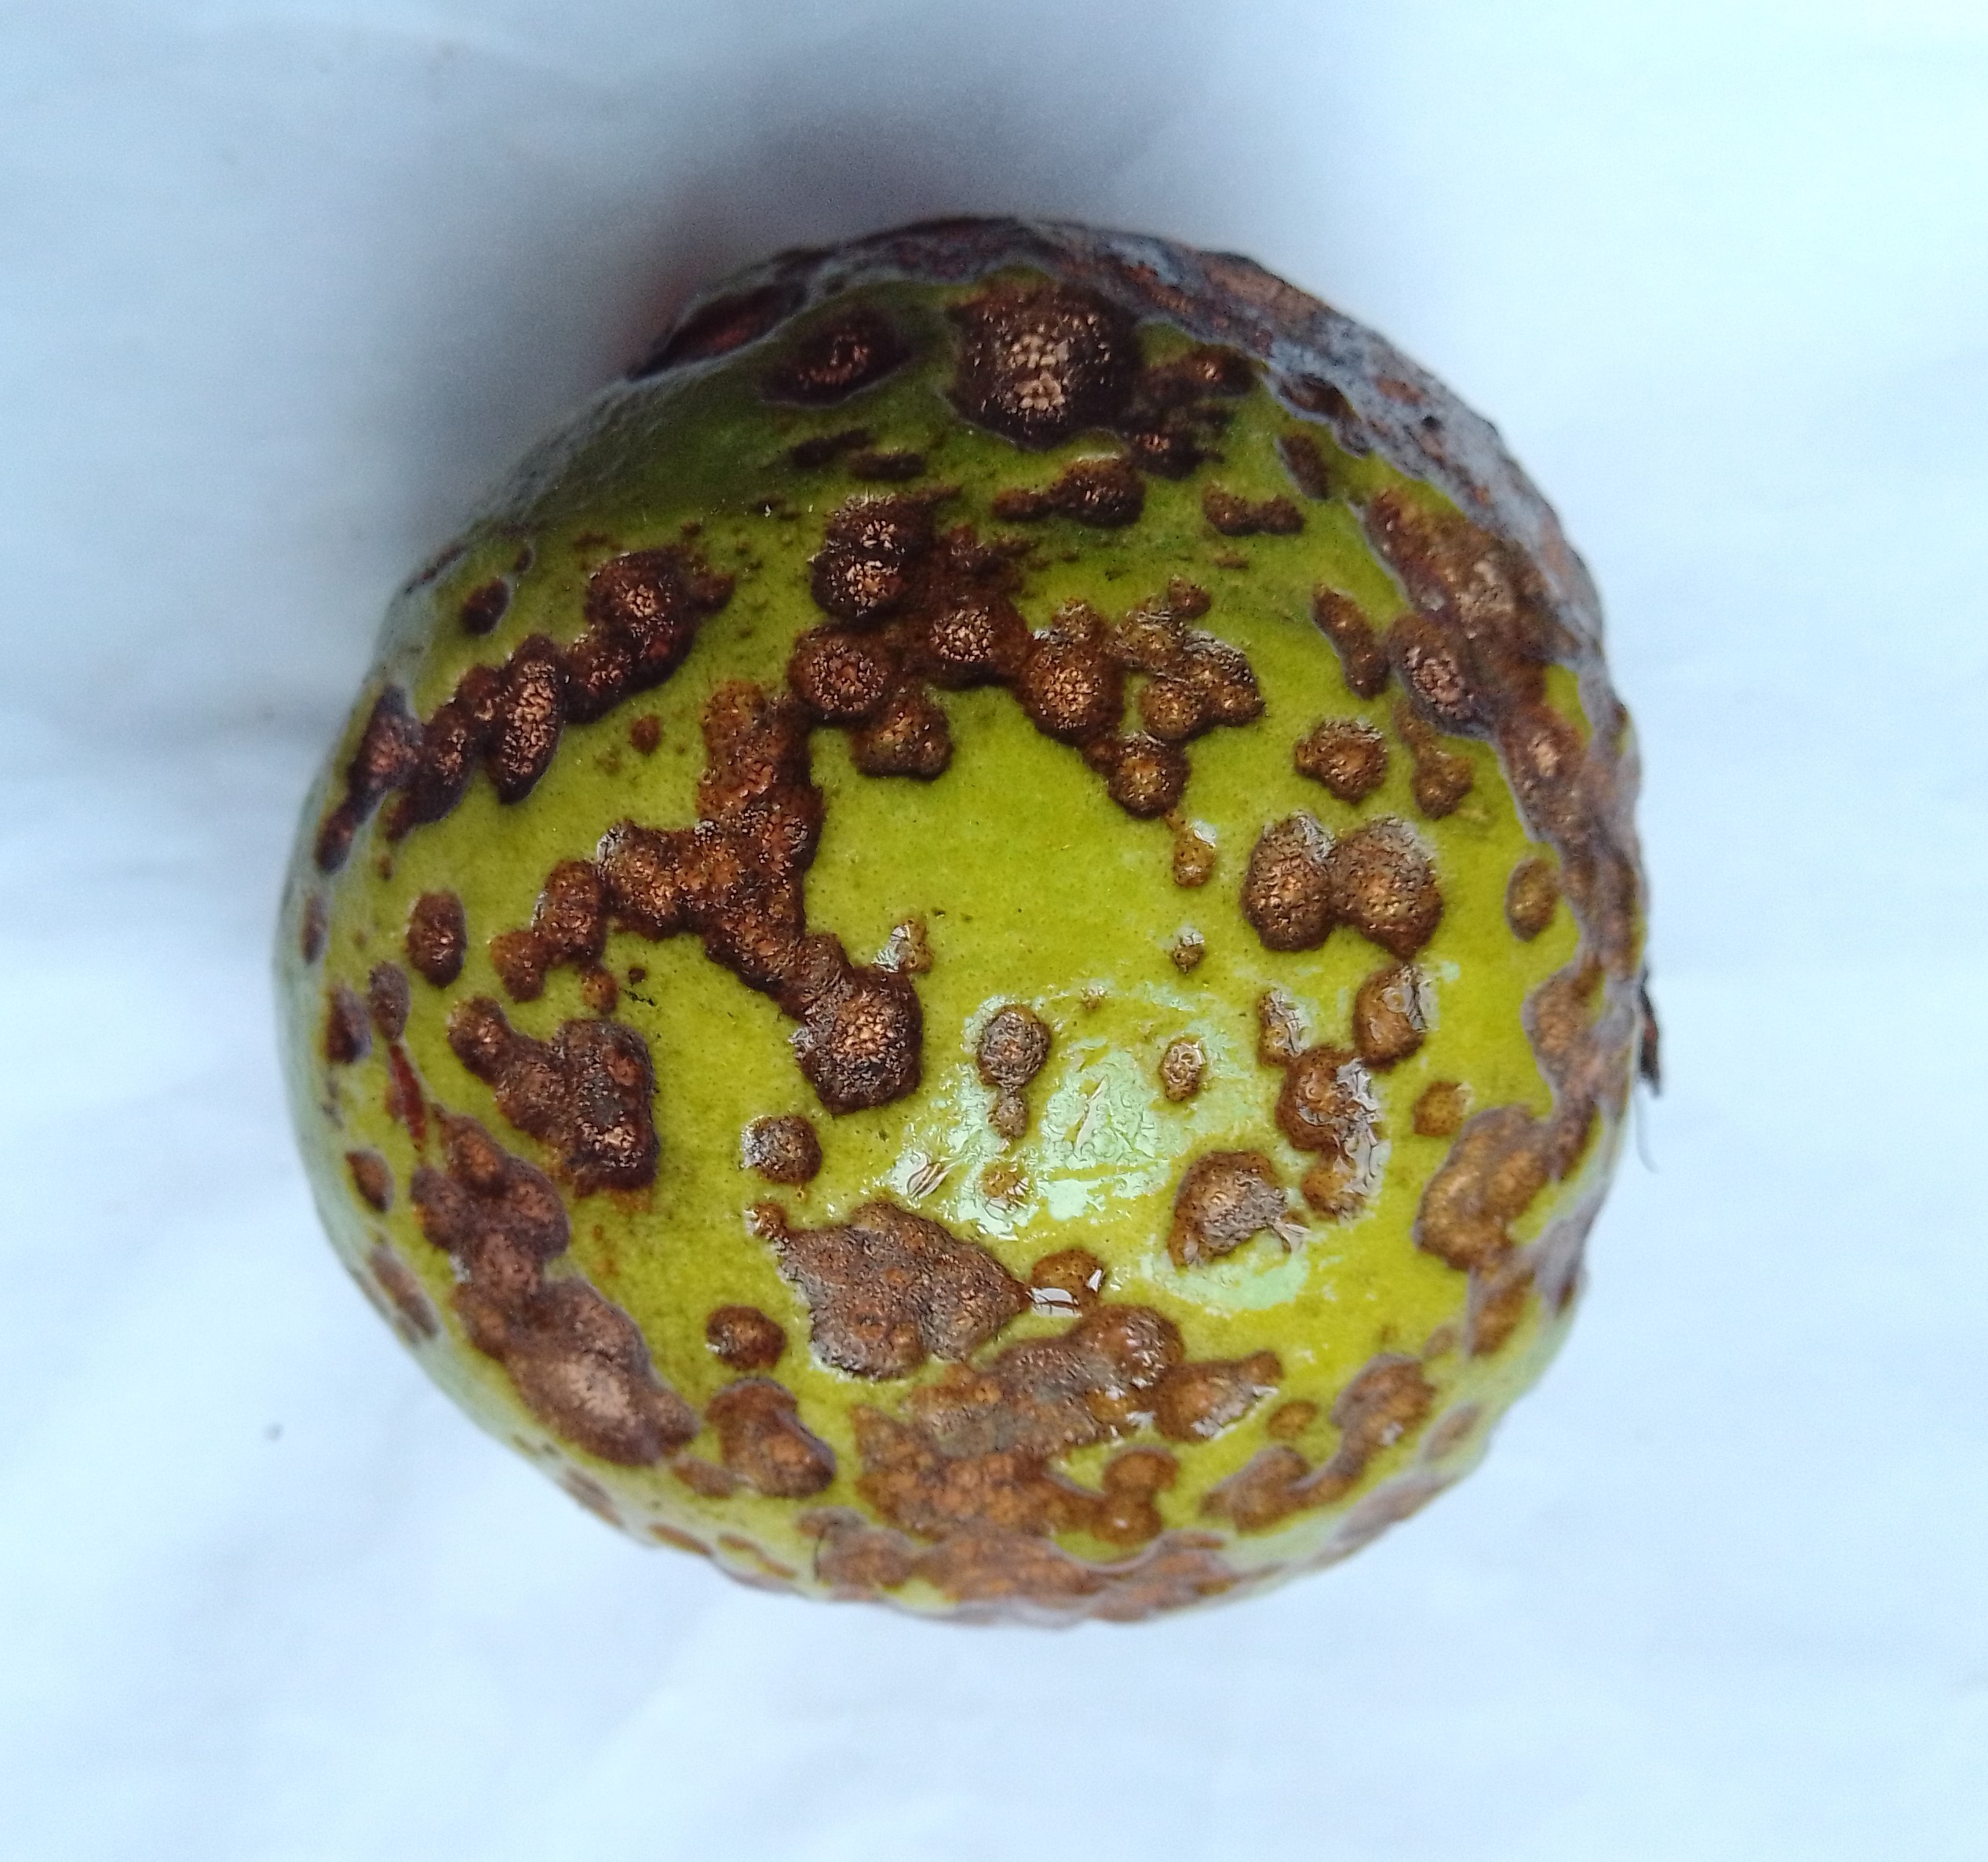
Fruit: guava
Condition: rotten